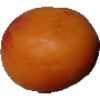
Label: apricot